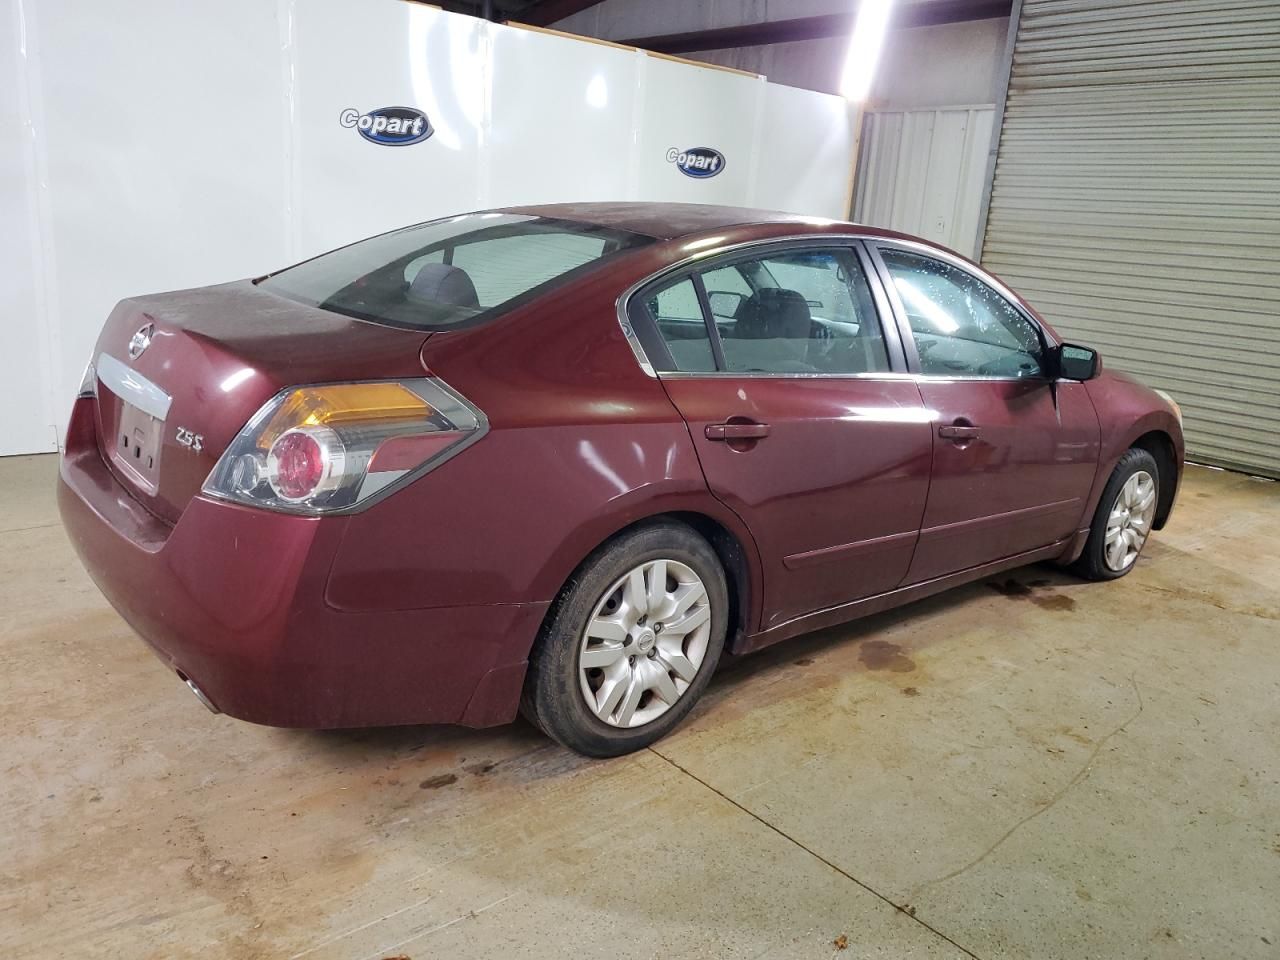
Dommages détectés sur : aile arrière droite, aile arrière gauche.
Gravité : mineur